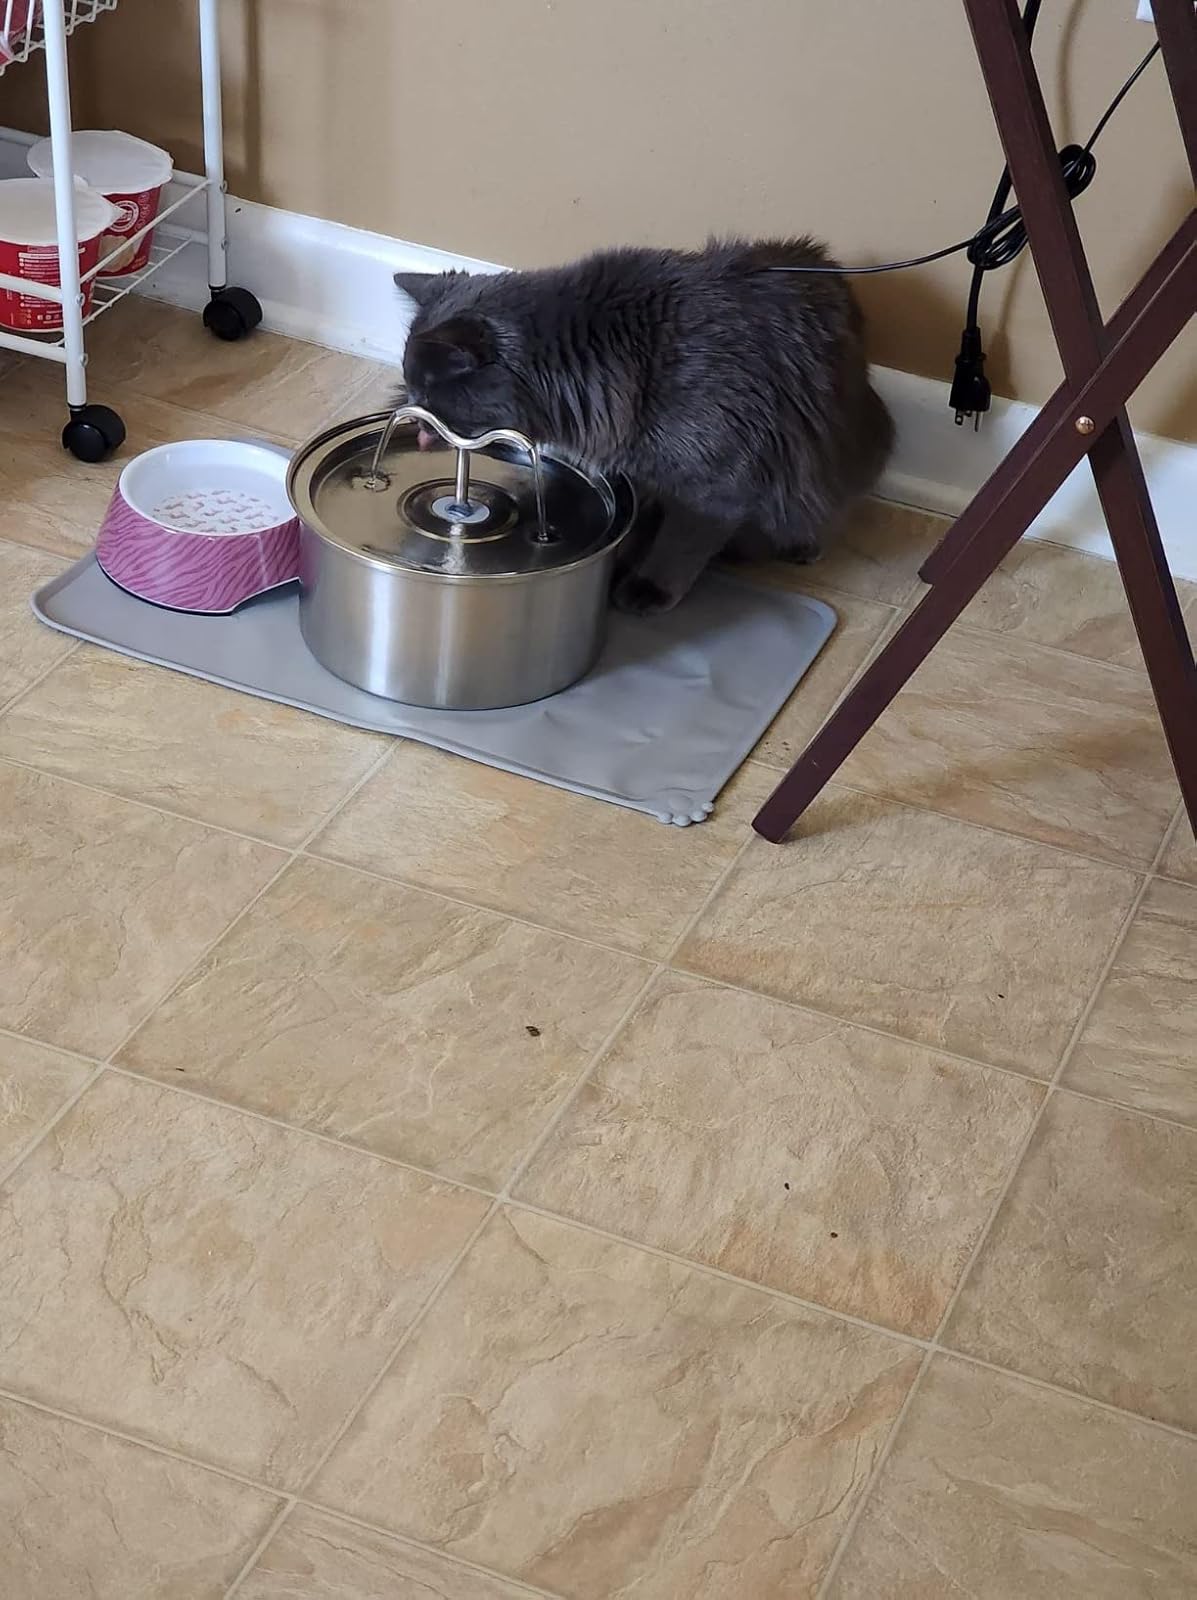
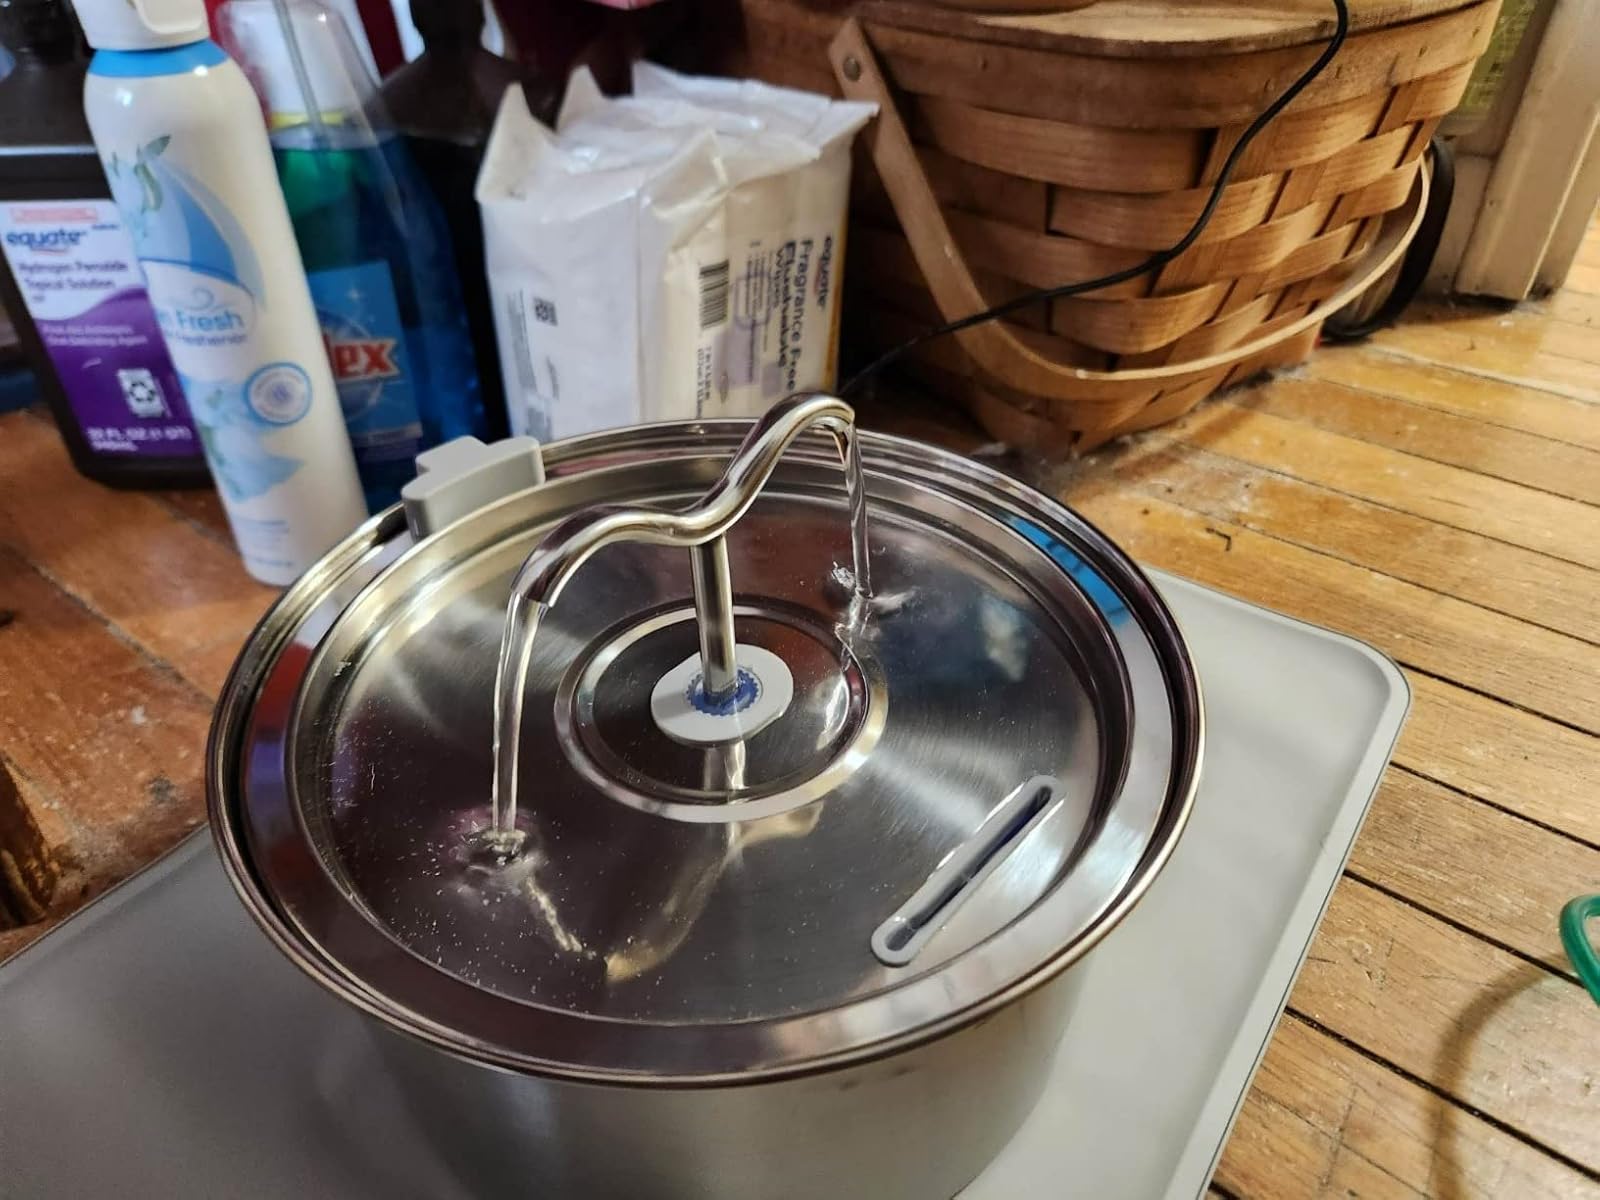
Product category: items_bowl
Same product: yes